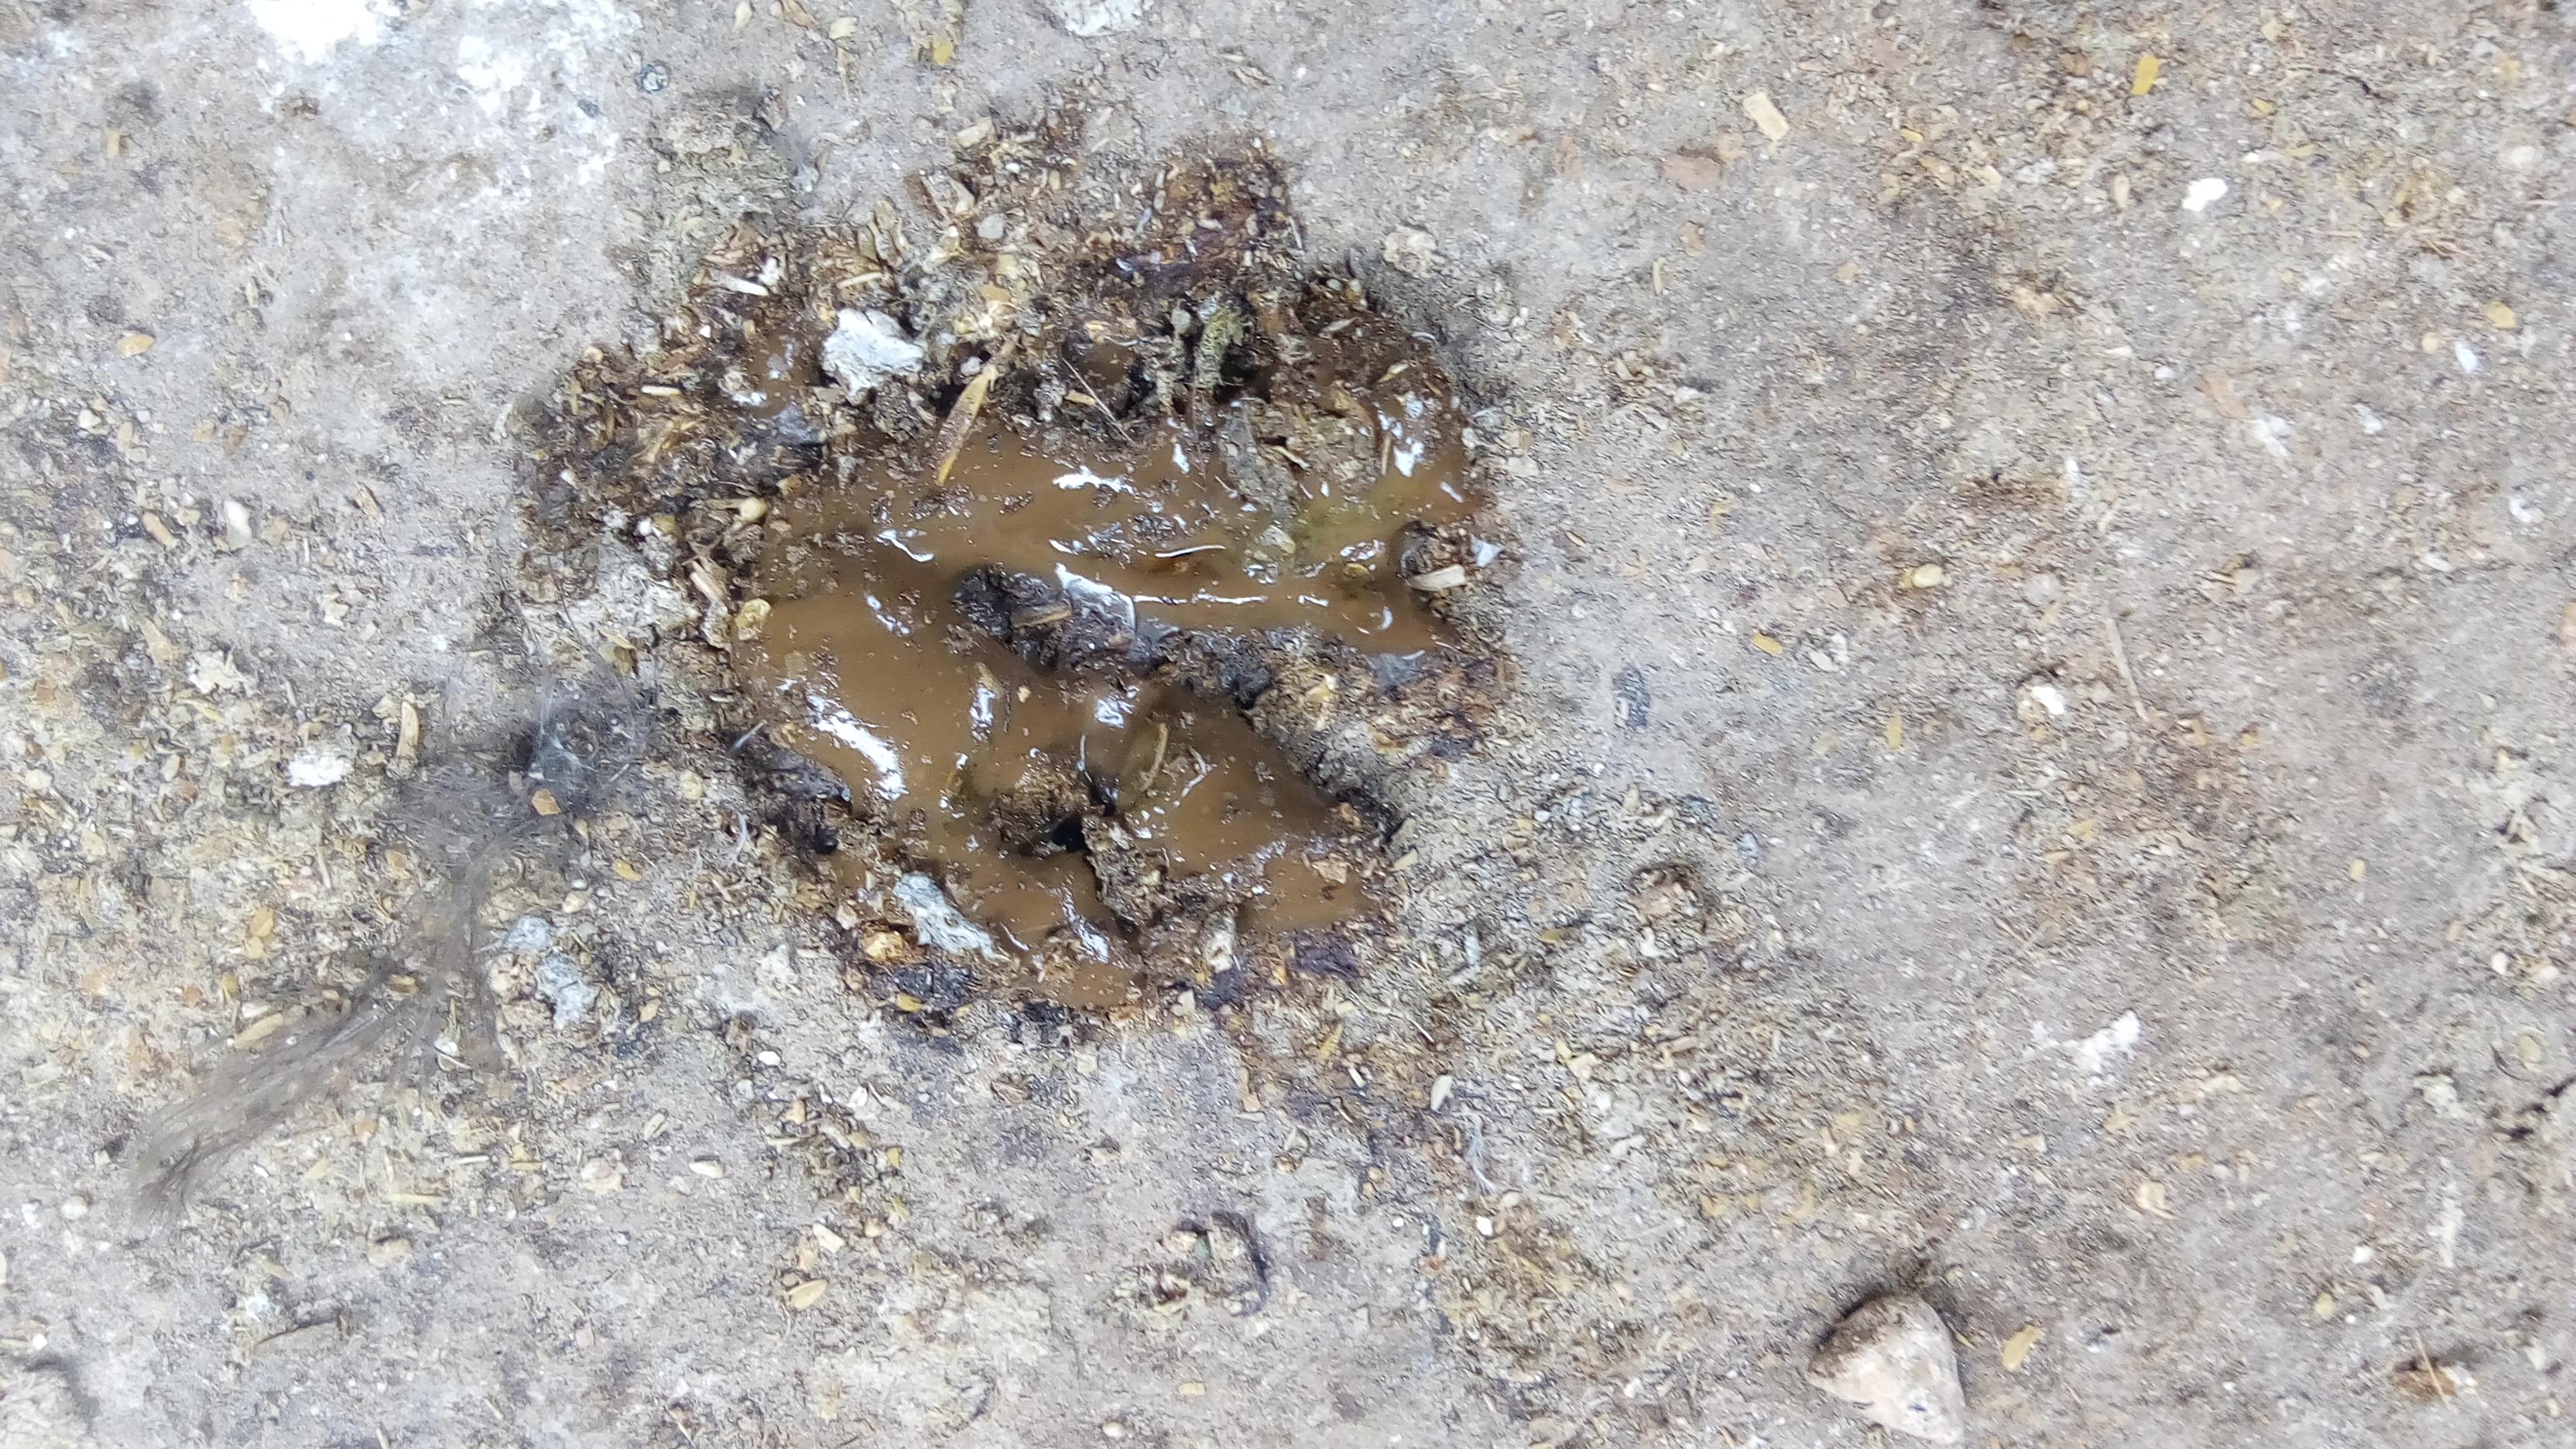
PCR-confirmed diagnosis: Coccidiosis